Podunavlje

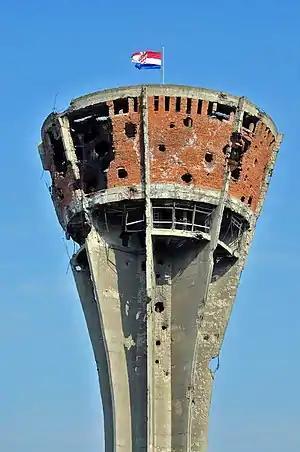
Vukovar water tower

Some of the important archaeological cultures that appeared in this area are the Vučedol culture, the Vinča culture and the Starčevo culture. Certainly, the most famous archaeological artifact is the ritual vessel of Vučedol culture, called by the speculative attribution of her founder (in 1938) M. Seper – the Vučedol Dove (vučedolska golubica). Made between 2800 and 2500 B.C. it became the symbol of style, culture and new arising European civilization. The Vučedol dove is a 19,5 cm high ritual vessel made from baked clay. This, as well, proves European pigeon breeding much older than we used to think. Moreover, Vučedol dove is the oldest dove figure found in Europe so far. The ritual vessel is depicted on the reverse of the Croatian 20 kuna banknote, issued in 1993 and 2001.